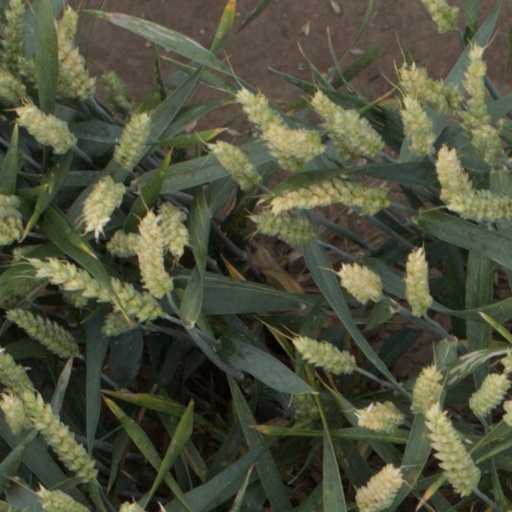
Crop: wheat